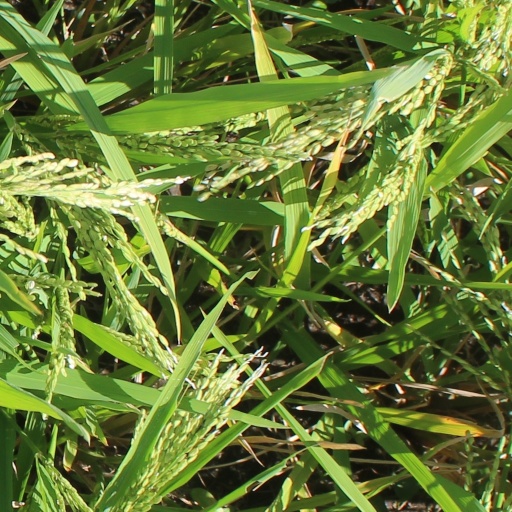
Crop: rice